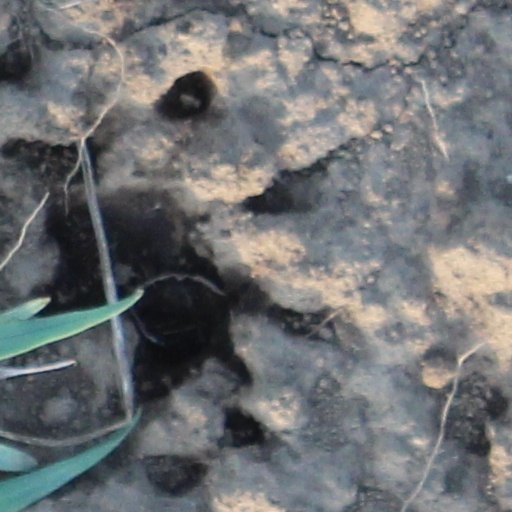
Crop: wheat